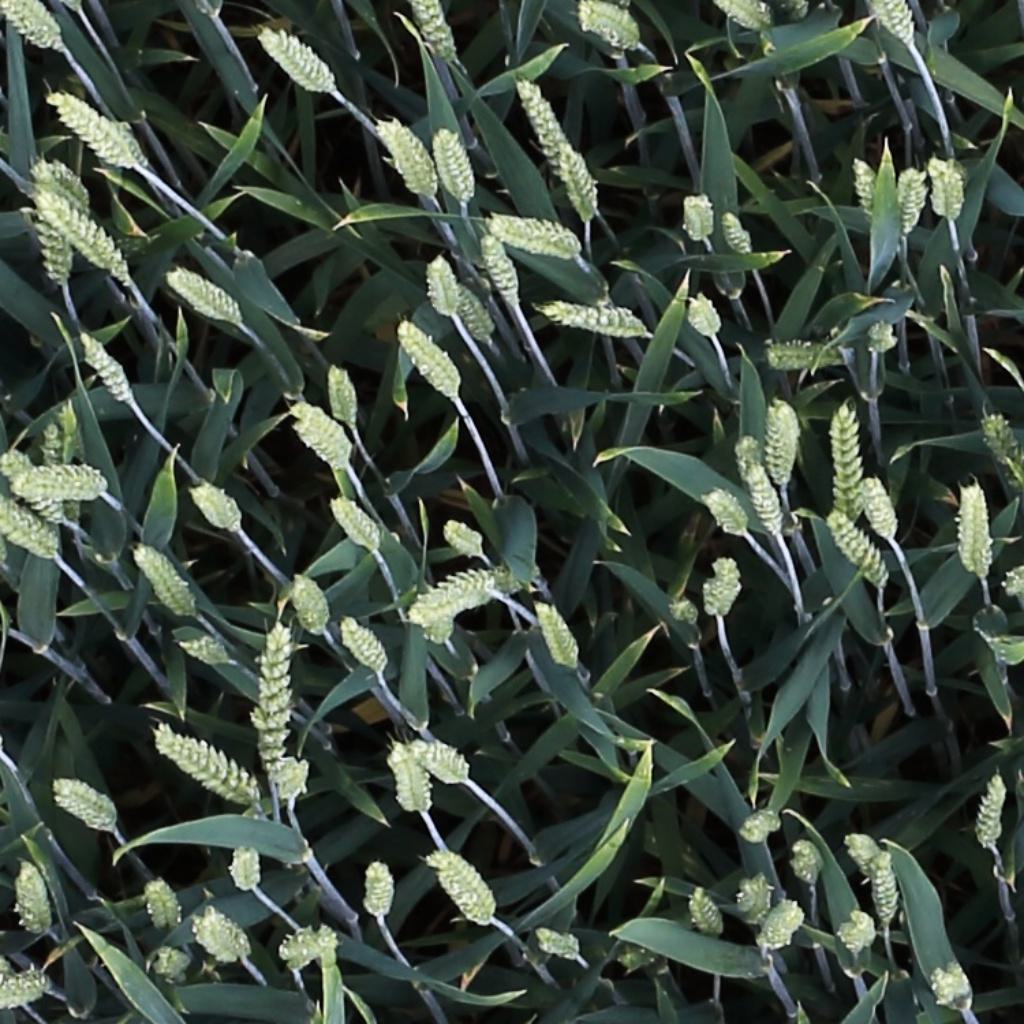
Country: Switzerland
Location: Usask
Wheat development stage: Filling